The Chessmen of Mars

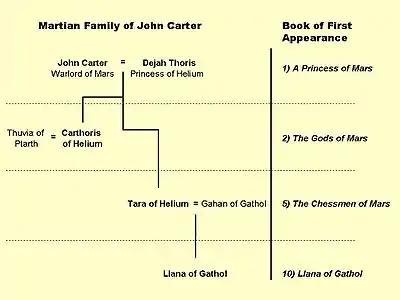
John Carter's descendants

In this novel Burroughs focuses on a younger member of the family established by John Carter and Dejah Thoris, protagonists of the first three books in the series. The heroine this time is their daughter Tara, princess of Helium, whose hand is sought by the gallant Gahan, jed (prince) of Gathol. Both Helium and Gathol are prominent Barsoomian city states.